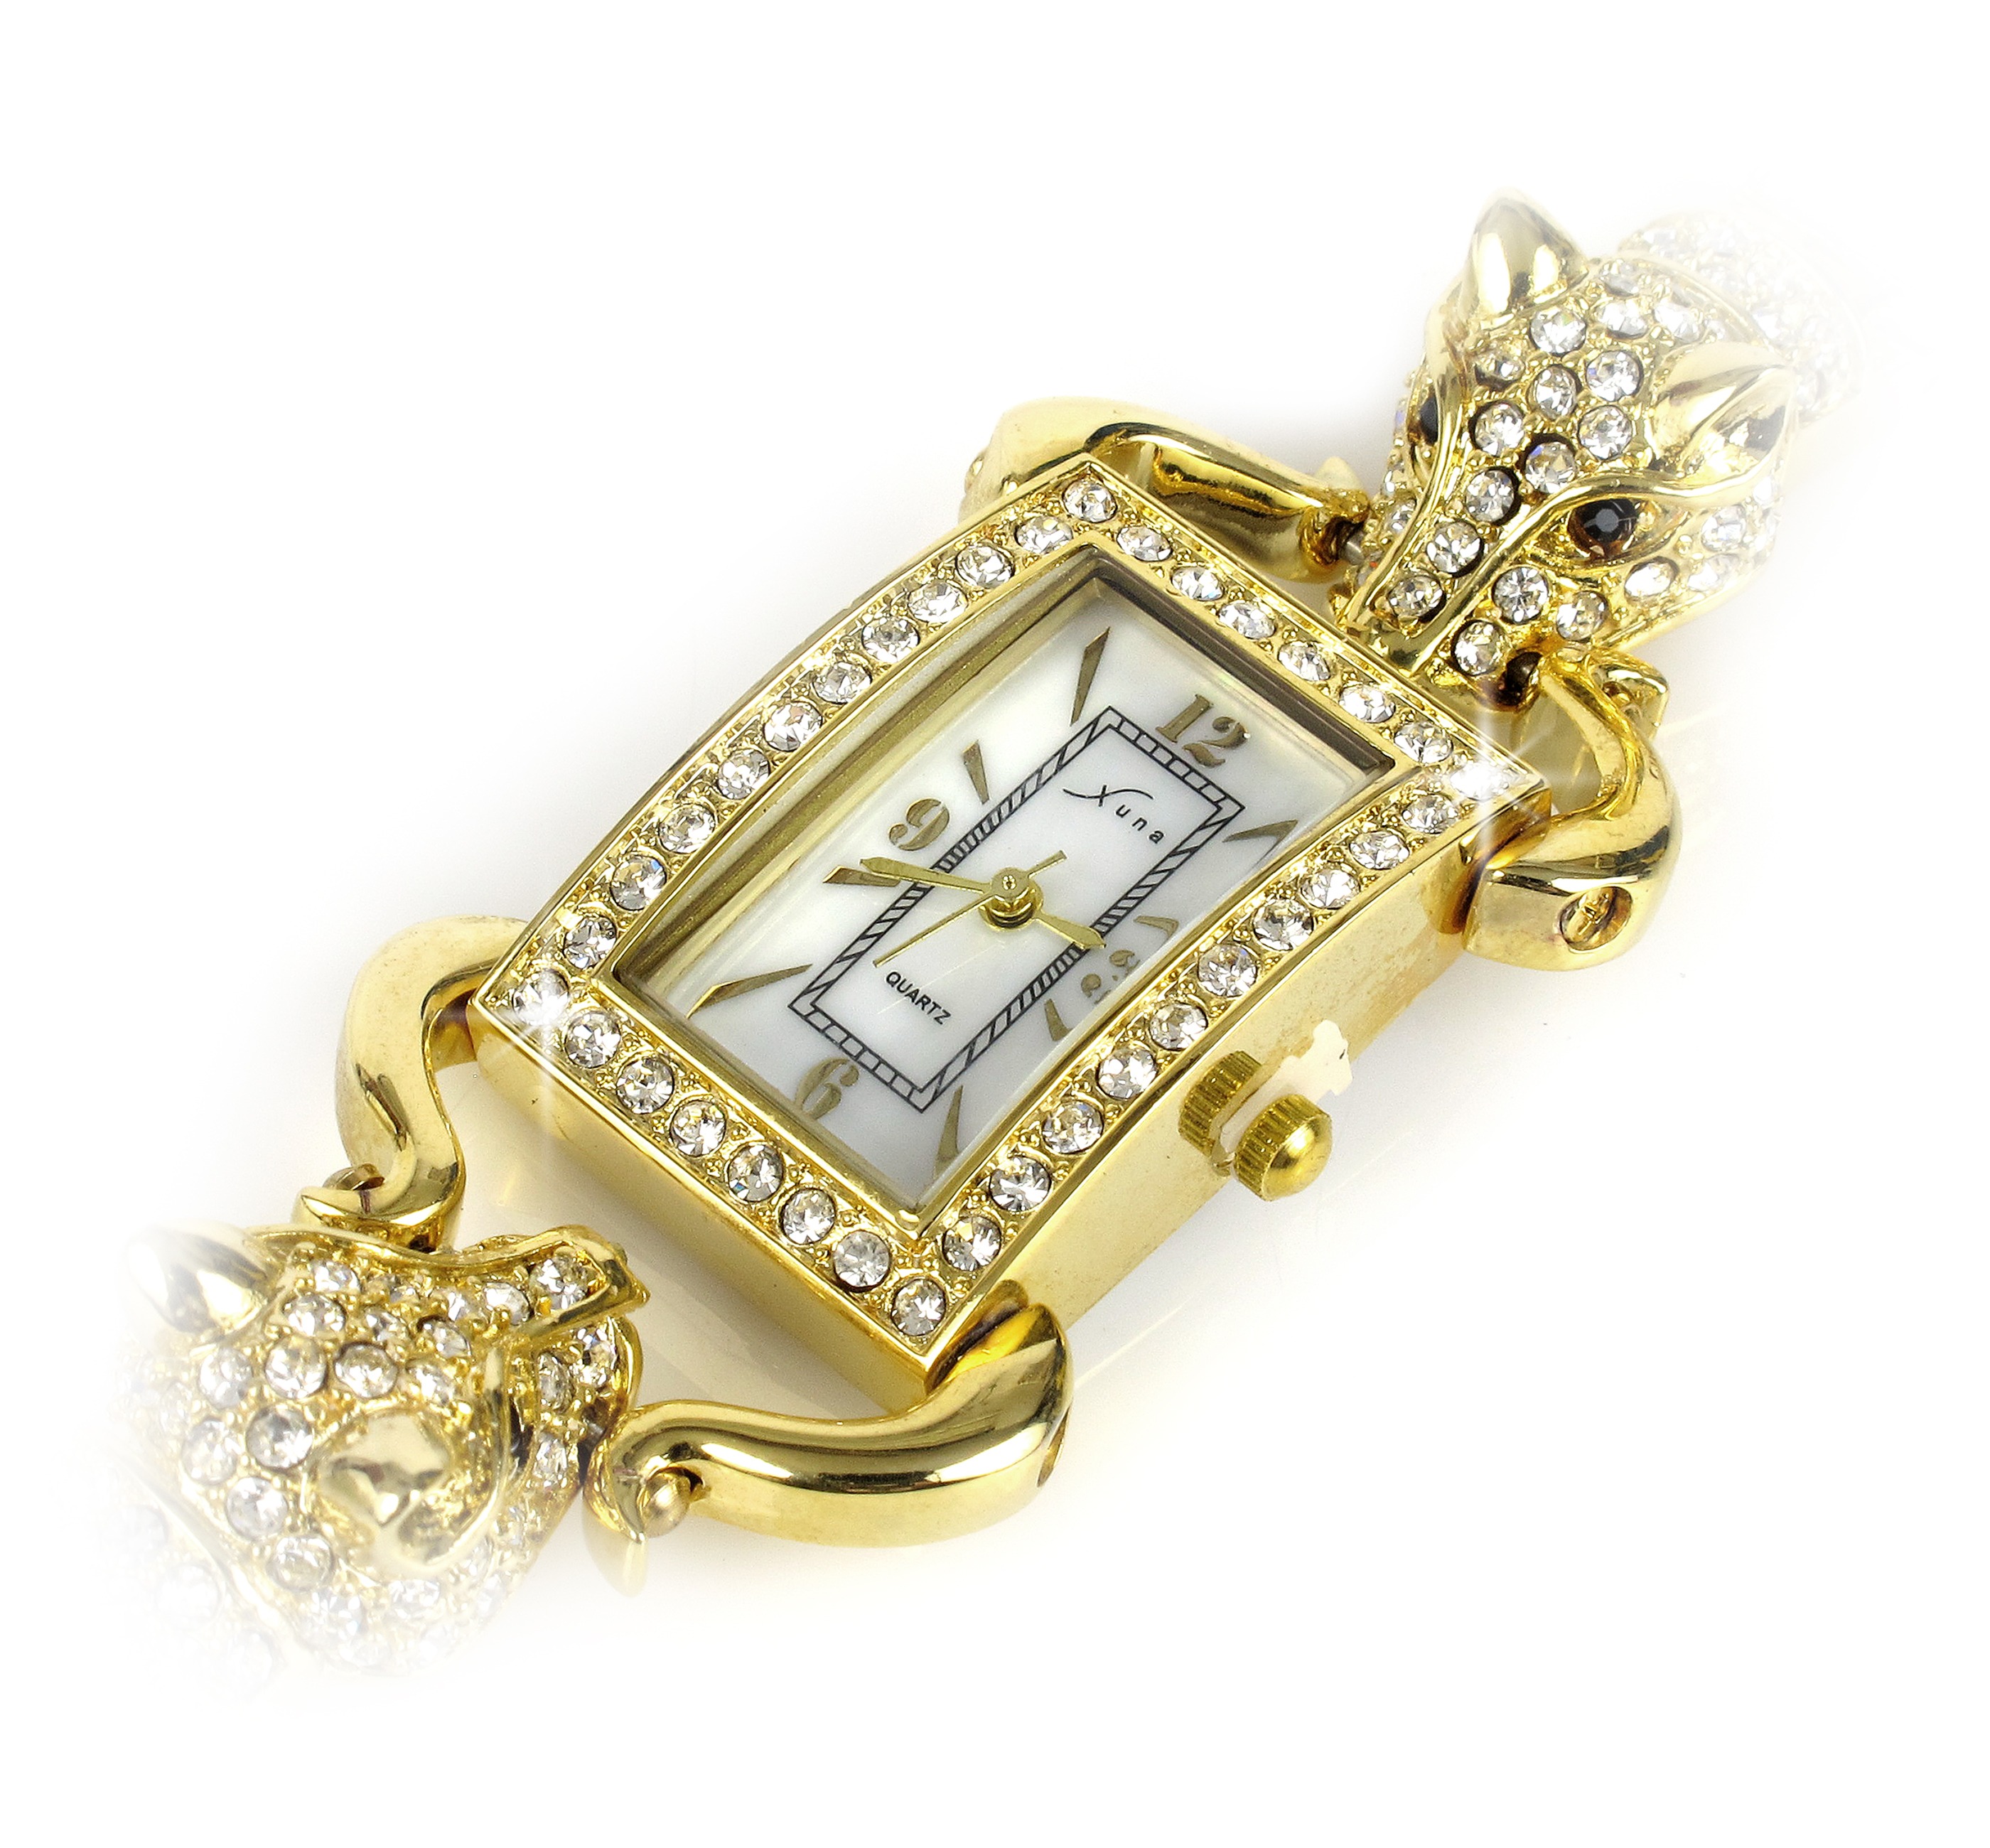
watch, hand, time, jewellery, wrist watch, gold, packshot, ladies watch, locket, fashion accessory